Jetboat

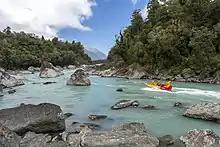
Jetboating on the Waitoto River in the West Coast region of New Zealand

A jetboat is a boat propelled by a jet of water ejected from the back of the craft. Unlike a powerboat or motorboat that uses an external propeller in the water below or behind the boat, a jetboat draws the water from under the boat through an intake and into a pump-jet inside the boat, before expelling it through a nozzle at the stern.